Akaneiro: Demon Hunters

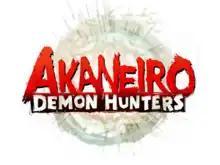

Akaneiro: Demon Hunters is a dark fantasy, free-to-play video game that was developed by American McGee's company Spicy Horse. It was originally announced for release in 2012. Whereas McGee's earlier games, "American McGee's Alice" and "", draw heavily from Lewis Carroll's "Alice in Wonderland", "Akaneiro: Demon Hunters" adapts the Little Red Riding Hood fairytale, throwing her into the setting of feudal Japan. It was successfully crowd-funded through Kickstarter and was released as browser game.